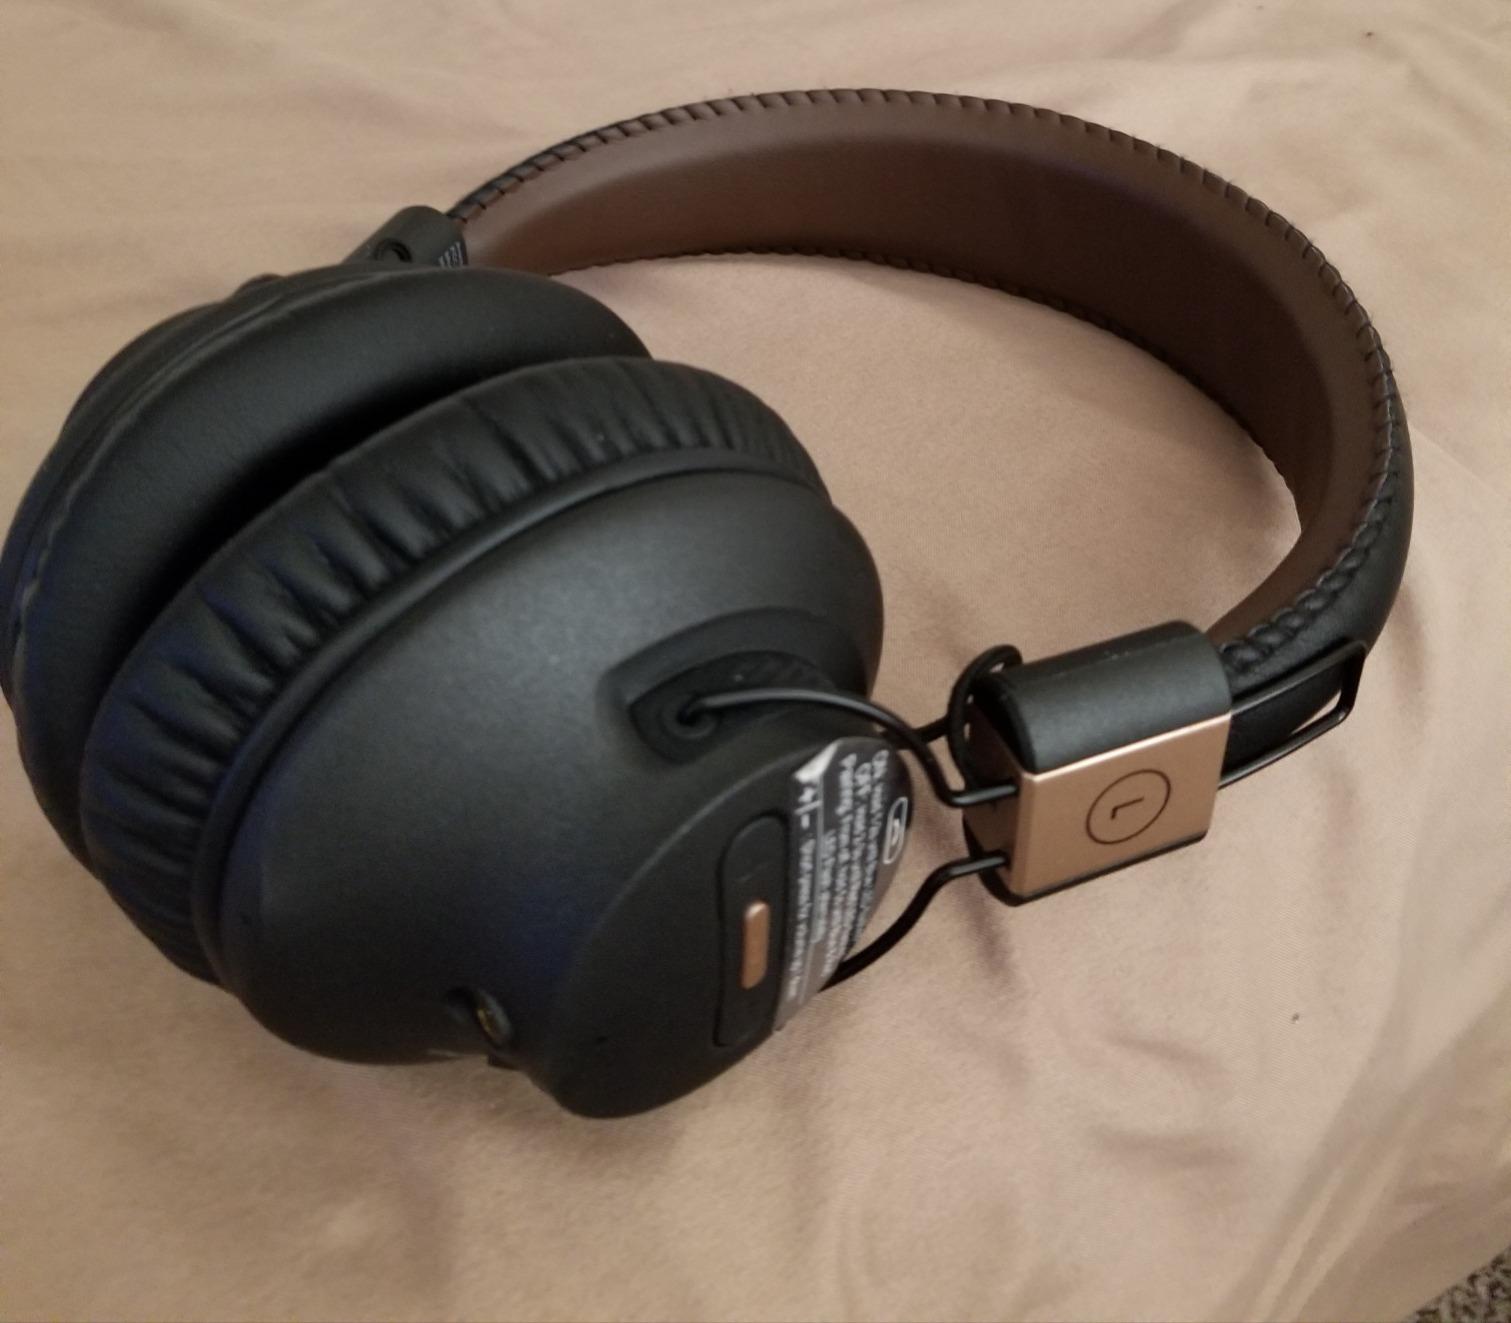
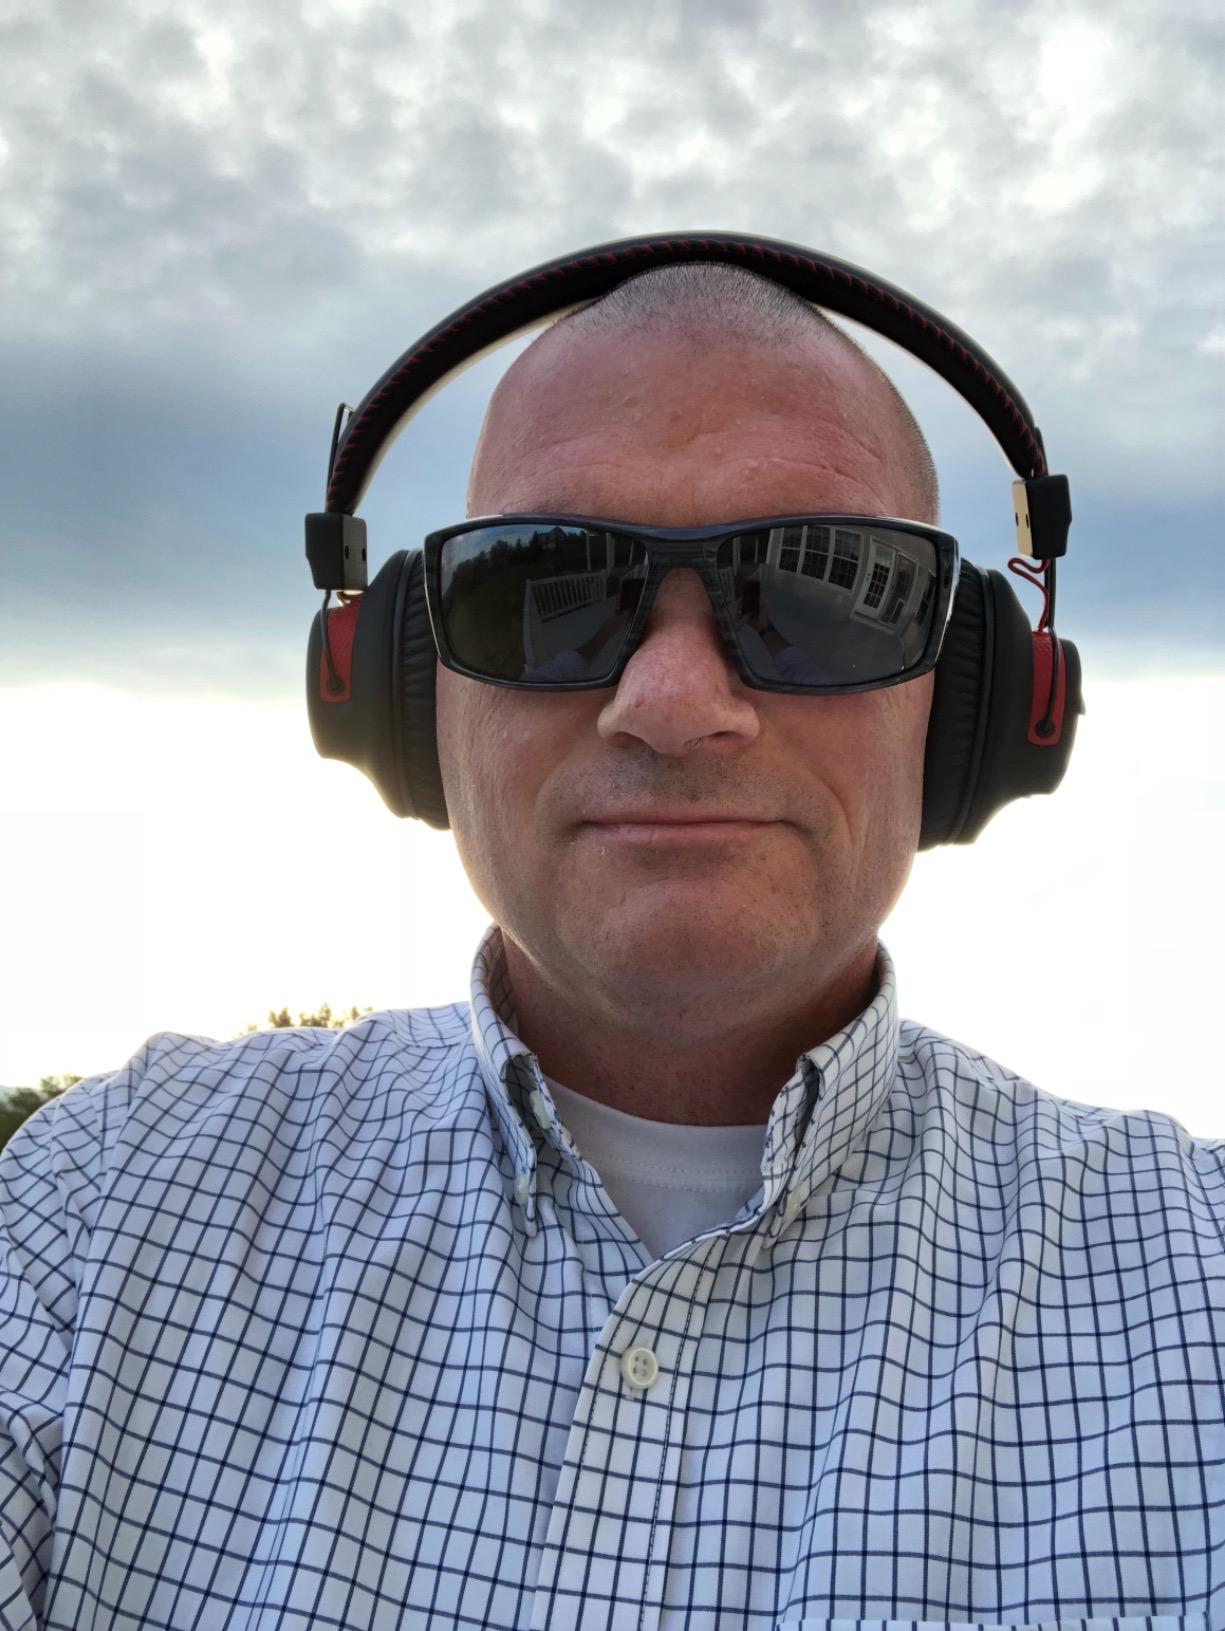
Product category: headphones
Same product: no